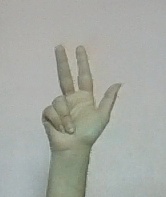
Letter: al